Berlin Anhalter Bahnhof

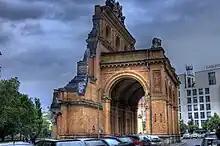
Remains of Anhalter Bahnhof, 2014

During World War II, the Anhalter Bahnhof was one of three stations used to deport about 55,000 Berlin Jews between 1941 and 1945, about a third of the city's entire Jewish population (as of 1933). From Anhalter Bahnhof, 9,600 Jews left in groups of 50 to 100 at a time using 116 trains. In contrast to other deportations which used freight wagons, Jews were taken away in ordinary passenger coaches which were coupled up to regular trains running according to the normal timetable. All deportations were to Theresienstadt in Nazi-occupied Czechoslovakia and from there to other concentration camps.